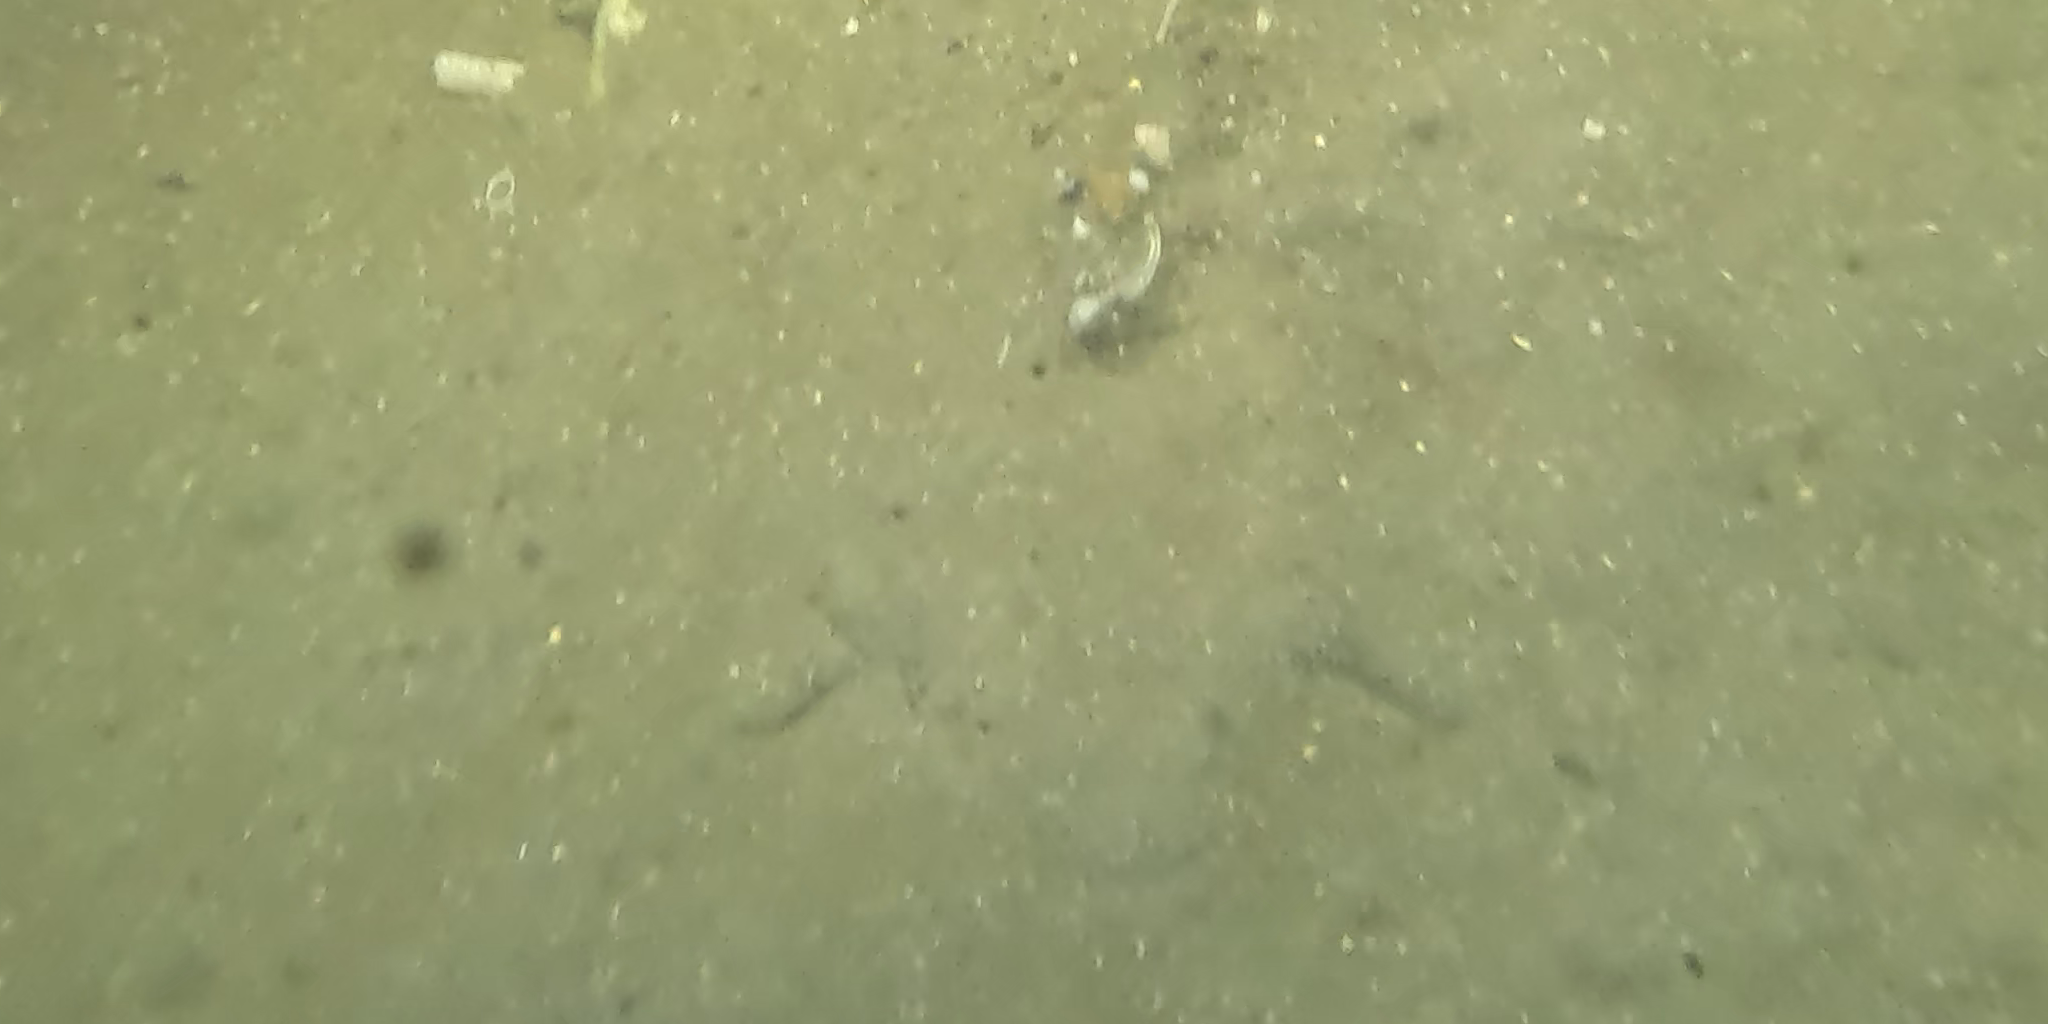
Seabed habitat: sand